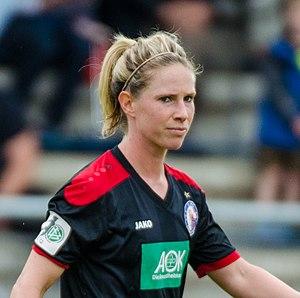
Elise Kellond-Knight, née le 10 août 1990 à Gold Coast, est une joueuse australienne de football évoluant au poste de défenseur. Internationale australienne, elle évolue en club au 1.FFC Turbine Potsdam.